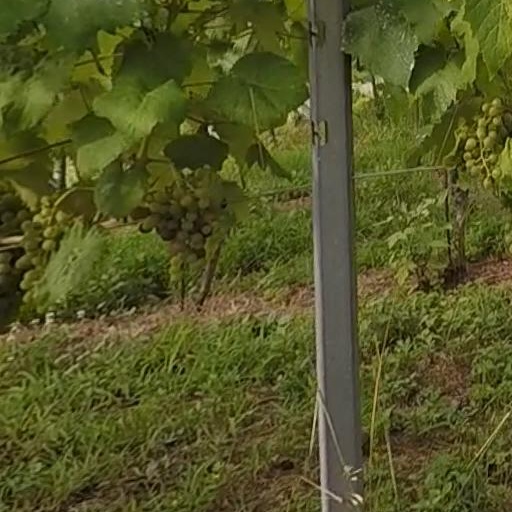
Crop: grape